Sunsphere

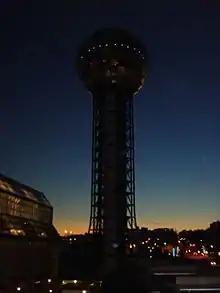
The Sunsphere at night, with the Convention Center visible in the foreground

The Sunsphere was proposed to be included as part of the new Knoxville Convention Center. While not physically incorporated into the final design, the Convention Center was designed with an open curve along its north edge to allow access to the Sunsphere. During construction of the Convention Center, the observation deckwhich the city had briefly reopened, still sporting the original World's Fair-era displays and explanations of the panoramawas closed while the tower was commandeered by the Knoxville Public Building Authority as offices for, quite literally, overseeing construction of the Convention Center.